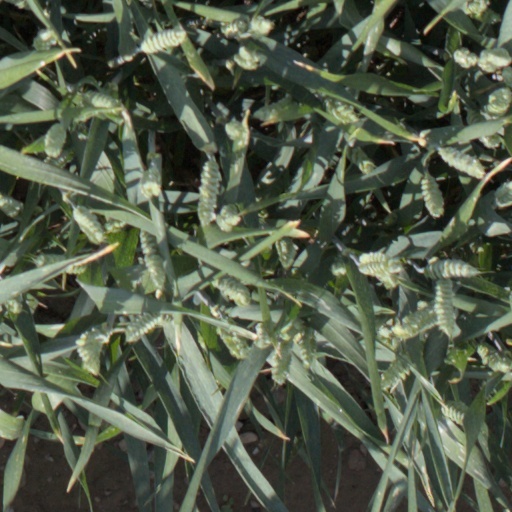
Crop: wheat